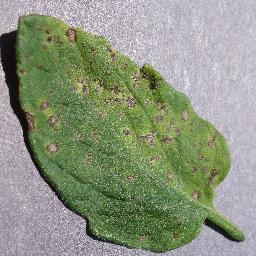
Label: Tomato___Septoria_leaf_spot